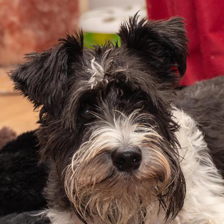
Label: animals